Haycock boiler

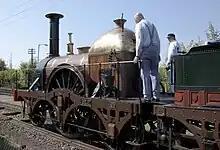
GWR "Firefly" class replica

The prominently raised firebox first appeared in 1830, in Bury's 0-4-0 locomotive "Liverpool". This was the progenitor of his bar-frame locomotives and shared their distinctive boiler design. The inner firebox was D-shaped in plan, with a flat tubeplate. Fireboxes of this time did not yet have a brick arch and so the Bury firebox was relatively short in length but tall, to give an adequate length of combustion path. The outer firebox was a vertical cylinder, formed into a tall hemispherical dome above it. Later Bury designs were flattened on top and became known as "haystacks".